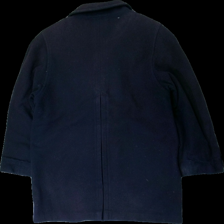
View: back
Type: Jacket
Category: Ladies
Brand: Not in the list
Brand text on label: Collage Clothing
Colors: Purple
Material: 100% silk
Cut: Regular
Size: 42
Season: Winter
Stains: Minor
Damage: Sun bleached around shoulders
Damage location: top center
Damage 2: elastic threads broken
Damage 2 location: bottom right
Price range: <50
Recommended usage: Recycle
Description: Purple jacket from Collage Clothing, size 42. Poor condition.